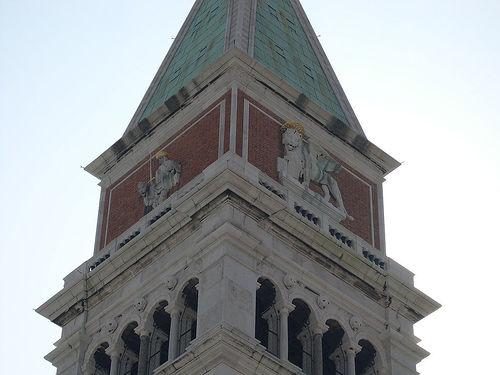
Weather: sun or clear